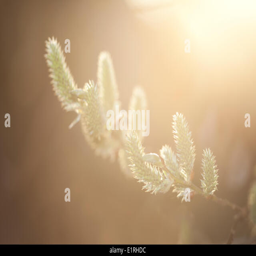
the flowers of a willow